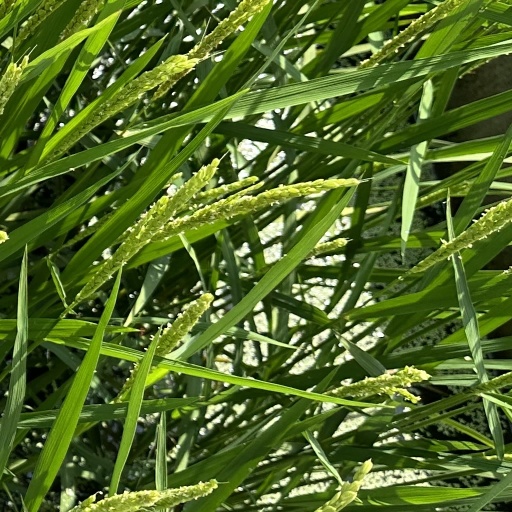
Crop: rice